Bill the Lizard

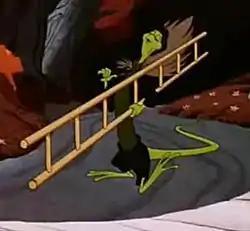
Bill as he appears in the 1951 Disney film

Bill makes a brief appearance in the 1951 Disney animated film based on the book. In this version, he is portrayed as a chimney sweep with a Cockney accent, voiced by Larry Grey. Bill is recruited by the White Rabbit and the Dodo to go down the Rabbit's chimney to pull the "monster" (Alice, made giant) out of the house. He seems to accept the task at first, but when he sees Alice in the window and realizes that he's been asked to retrieve a "monster", he tries to run in terror. However, the Dodo catches him and forces him down the chimney, telling him this could be his moment of glory. Unlike in the book, Alice does not kick Bill out, since her hands and legs are sticking out outside of the house. Instead, he spreads a lot of soot, causing Alice to begin to sneeze. Hearing her inhale frantically, the White Rabbit hides and the Dodo is knocked off the roof as Alice wriggles inside, trying to suppress the sneeze. Bill, however, cannot escape in time, and Alice's sneeze is so big it blows all of the soot out of the house and rockets Bill into the sky, after which he is not seen again for the rest of the film.